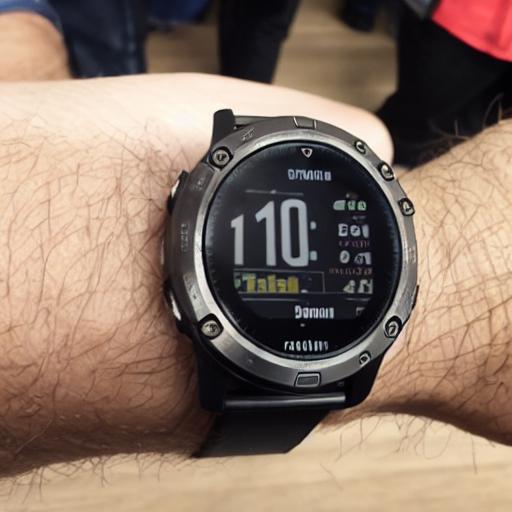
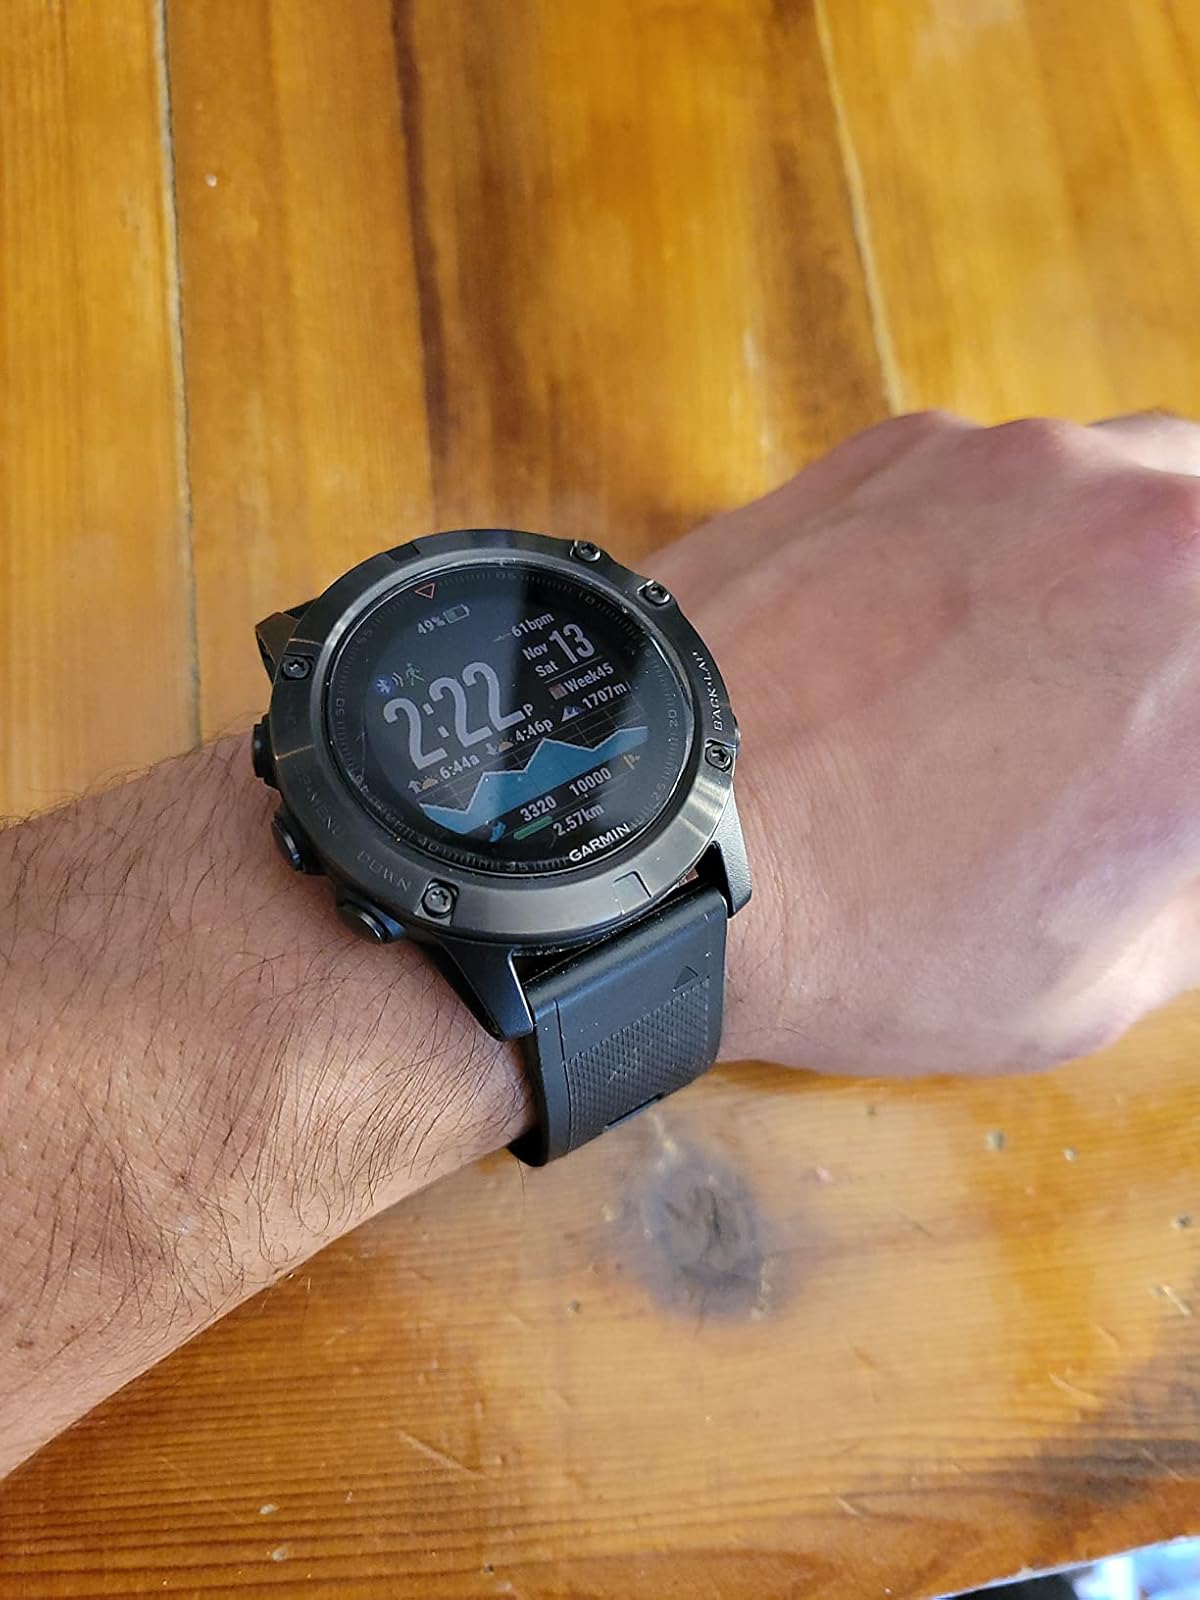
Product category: smartwatch
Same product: no